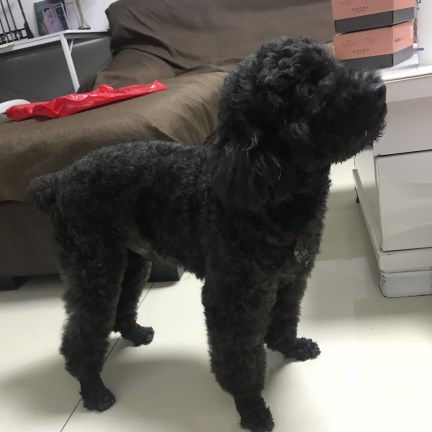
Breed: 2925-n000114-toy_poodle